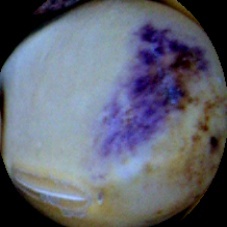
Label: Spotted